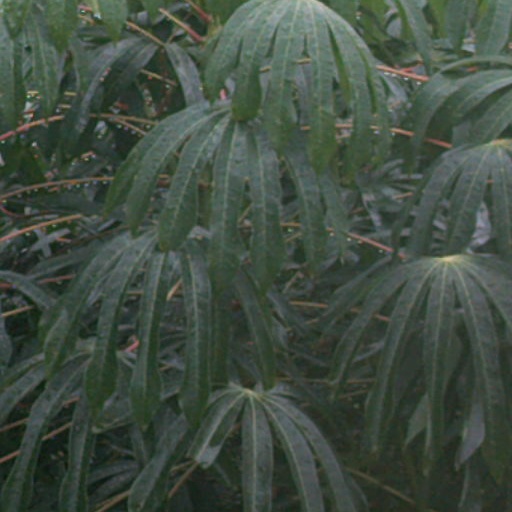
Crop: cassava